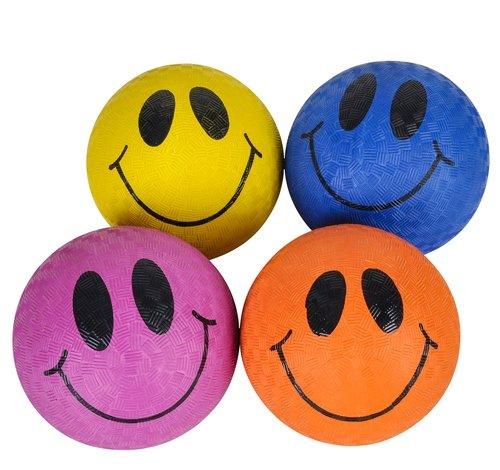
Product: Rhode Island Novelty 5 Inch Smile Face Playground Ball
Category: Toys & Games | Novelty & Gag Toys
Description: One playground ball.
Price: $5.14
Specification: ProductDimensions:5x2.8x2.8inches|ItemWeight:5.6ounces|ShippingWeight:5.6ounces(Viewshippingratesandpolicies)|DomesticShipping:ItemcanbeshippedwithinU.S.|InternationalShipping:ThisitemcanbeshippedtoselectcountriesoutsideoftheU.S.LearnMore|ASIN:B0053YPUIA|Itemmodelnumber:SS-RIN-SBPLSM5|Manufacturerrecommendedage:5-16years